Constitution of Belarus

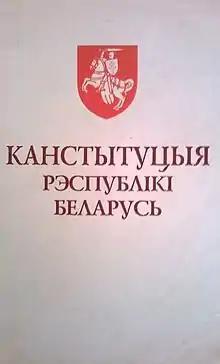
The front page of the 1994 Constitution of Belarus with the Pahonia symbolism.

When Belarus became independent from the Soviet Union in 1991, the Supreme Council of Belarus passed the Declaration of State Sovereignty of the Byelorussian Soviet Socialist Republic, proclaiming Byelorussian SSR acts legal priority over USSR ones (per article 7 of the Declaration, but this provision was inserted into 1978 Constitution only in August 1991) and formally starting a constitutional process in Republic.